Copeland Whitfield House

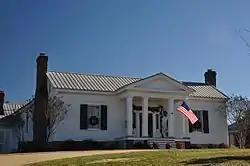
The Copland Whitfield House in 2015

The Copeland-Whitfield House is a historic mansion in Pulaski, Tennessee, U.S..